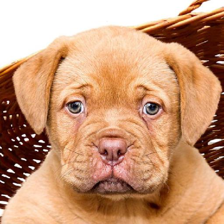
Label: animals